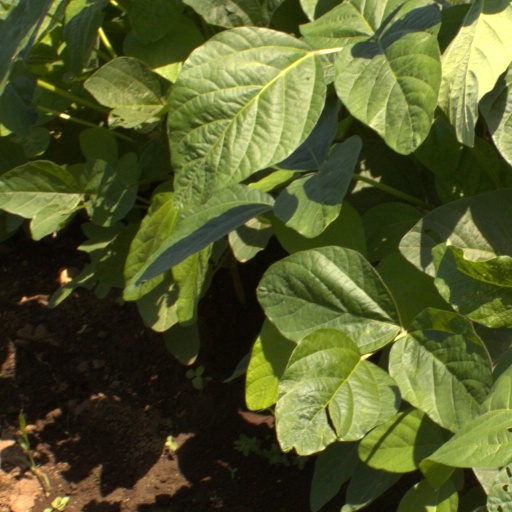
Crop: soybean